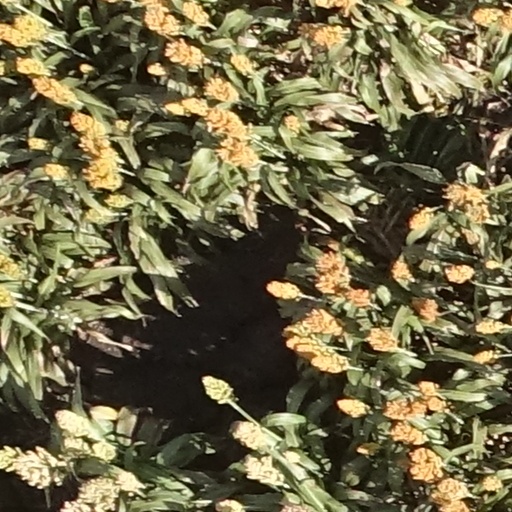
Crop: sorghum